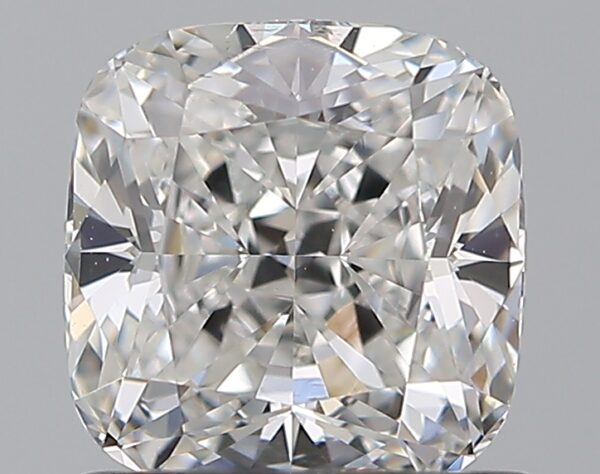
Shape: cushion
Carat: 0.9
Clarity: SI1
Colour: E
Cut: EX
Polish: EX
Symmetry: EX
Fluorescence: ST
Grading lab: GIA
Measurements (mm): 5.63 x 5.43 x 3.5